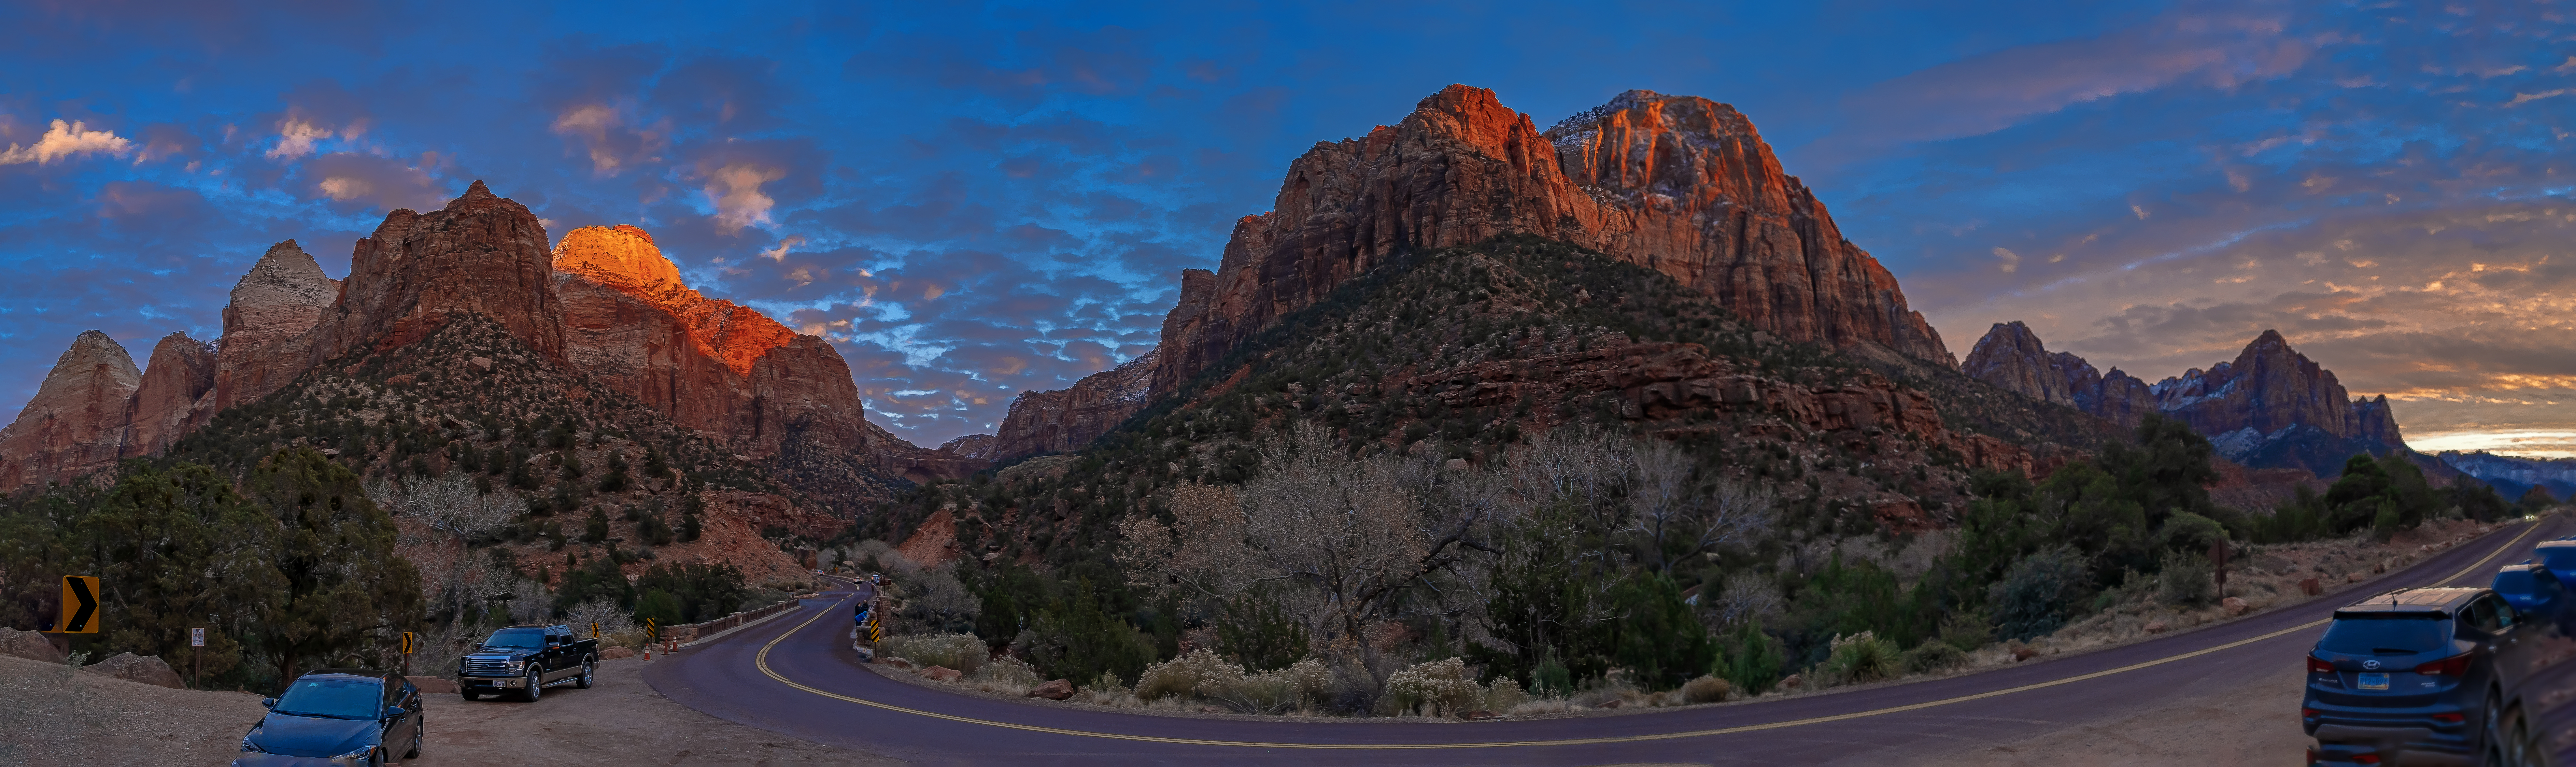
geotagged, Oak Creek Residential Area, Springdale, united states, usa, utah, a6500, American National Park, attraction, beautiful, canyon, clouds, destination, feet, gorgeous, hiking, iron county, Kane County, Kolob Canyon, landscape, model, mountain, naked, narrows, national park, National Park in Utah, national park service, natural, nature, Navajo Sandstone, nps, nude, Riverside Walk, rock, scenery, scenic, serene, sightseeing, skin, sky, sony, SONY a6500, SONY Alpha 6500, sony mirrorless, Southwestern Utah, Springdale Utah, stone, terrain, tourist attraction, Tourist Desert, travel, Travel Blog Photo, travel photography, US National Park, vacation, virgin river, washington county, wife, wilderness, winter, zion, zion national park, mountainous landforms, natural landscape, mountain range, badlands, road, formation, panorama, geology, wadi, photography, ridge, mountain pass, hill, infrastructure, highway, valley, batholith, state park, outcrop, road trip, escarpment, cloud, plateau, massif, butte, mount scenery, nonbuilding structure, tourism, cliff